Leptospermopsis erubescens

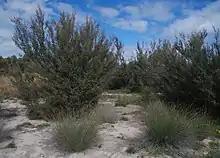
Habit east of Dowerin

Leptospermopsis erubescens, commonly known as the roadside tea tree, is a species of shrub that is endemic to southwest of Western Australia. It has thin, fibrous bark, egg-shaped leaves, small white flowers and woody fruit.